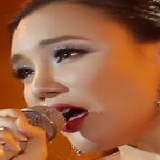
ca sĩ Hồ Quỳnh Hương